Romapada

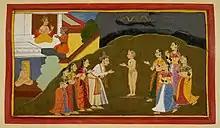
Romapada welcomes Sage Rishyasringa to his kingdom

Romapada, also known Chitraratha and Lomapada, was a king of Anga, and the adoptive father of Shanta in the Hindu epic "Ramayana".